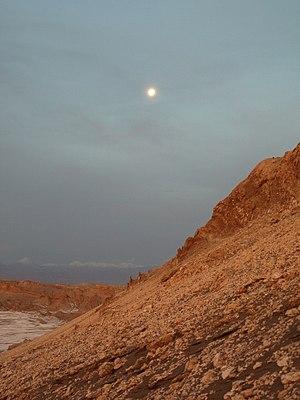
Le Valle de la Luna est un lieu désertique dont l'apparence évoque les paysages lunaires, en l'absence de tout signe de vie. La vallée est située dans la région d'Antofagasta au Chili, à 13 kilomètres à l'ouest de San Pedro de Atacama. En 1982, elle est déclarée sanctuaire naturel et fait à présent partie de la réserve nationale Los Flamencos.